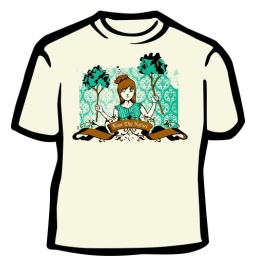
birds in her hair shirt design